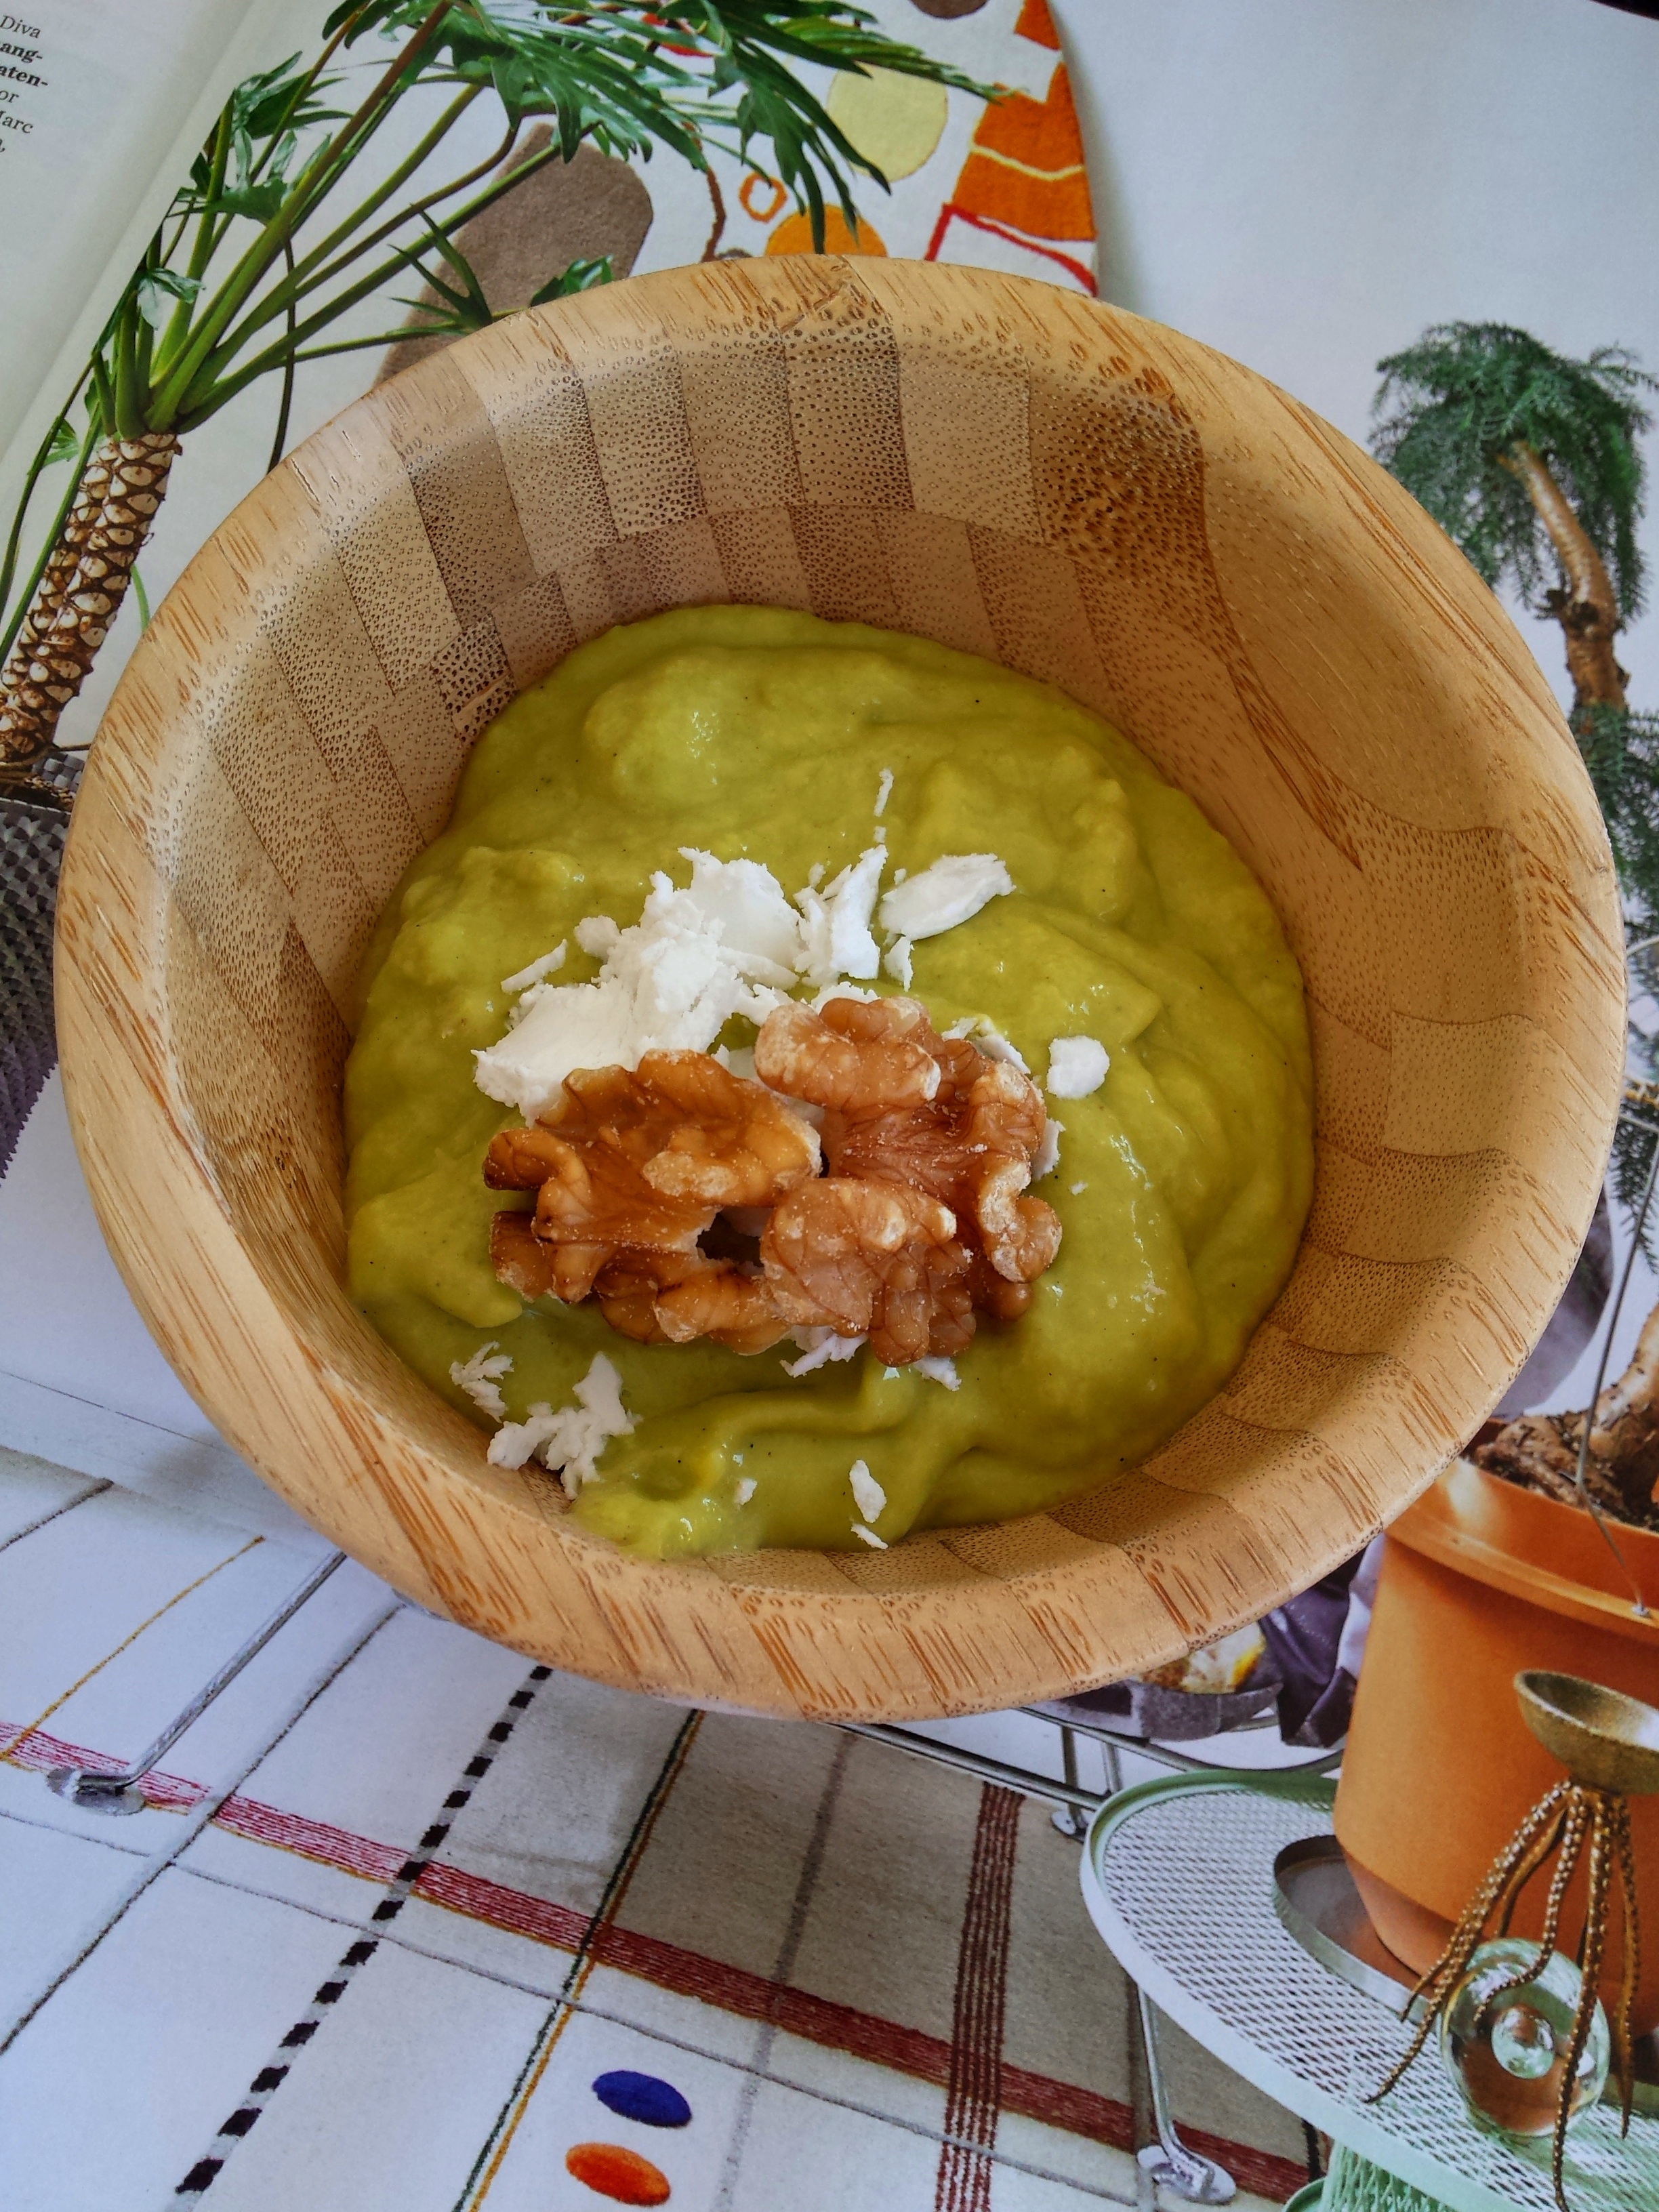
sweet, dish, meal, food, produce, vegetable, natural, fresh, avocado, breakfast, healthy, snack, dessert, eat, cuisine, cream, delicious, nutrition, mango, vegan, vitamins, walnuts, treat, flowering plant, blender, land plant, coconut cream, sugar free